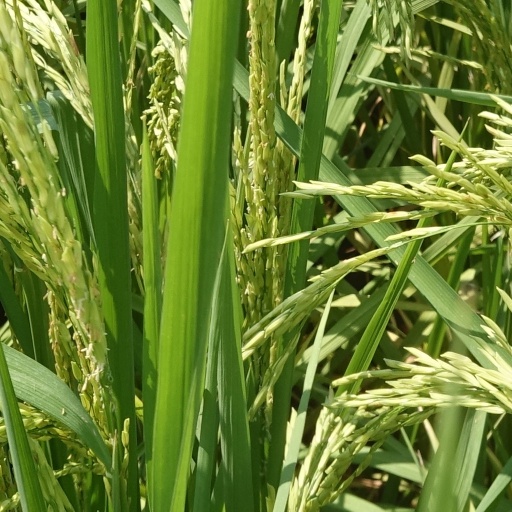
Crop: rice